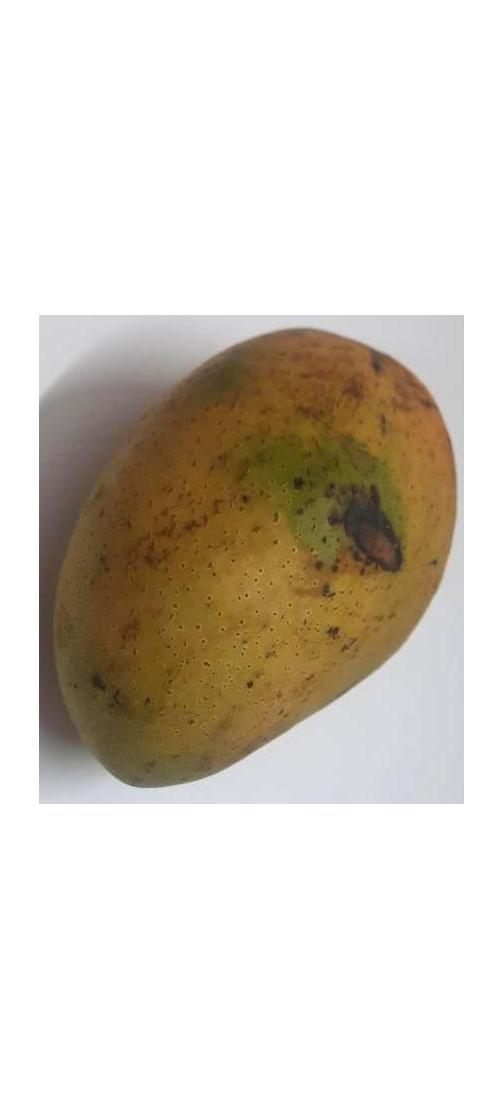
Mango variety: Ashshina Classic